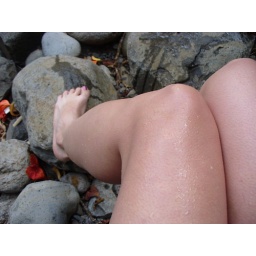
That water is cold! This is after swimming at the base of a pretty little waterfall in Hawaii.